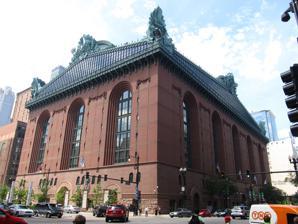
Building: Harold Washington Library
Country: United States of America
Year built: 1991
Central library of the Chicago Public Library system Harold Washington Library Center General information Architectural style New Classical Postmodernism Address 400 S. State Street Town or city Chicago , Illinois Country United States Coordinates 41°52′35″N 87°37′41″W / 41.87639°N 87.62806°W / 41.87639; -87.62806 Completed October 7, 1991 Client Chicago Public Library Technical details Material Red brick and granite exterior Floor count 10 Floor area 972,000 square feet Design and construction Architect(s) Hammond, Beeby and Babka The Harold Washington Library Center is the central library for the Chicago Public Library System. It is located just south of the Loop 'L' , at 400 South State Street in Chicago , in the U.S. state of Illinois . It is a full-service library and is ADA compliant. As with all libraries in the Chicago Public Library system, it has free Wi-Fi internet service. Opened in 1991, it functionally replaced (after more than a decade) the city's 19th-century central library . The building contains approximately 756,000 sq ft (70,200 m 2 ) of work space. The total square footage is approximately 972,000 sq ft (90,300 m 2 ) including the rooftop winter-garden event space. It is named in honor of Mayor Harold Washington . History The Library's Winter Garden on the 9th floor With the conversion of Chicago's former central library into the Chicago Cultural Center in 1977, a long-term temporary central library was opened in the Mandel Building at 425 North Michigan Avenue and much of the library's collection was put into storage. A debate on a new central library ensued and continued throughout most of the 1980s, frustrated by a lack of funding. Upon his election in 1983, Mayor Harold Washington supported the construction of a new central library. After the turmoil of four mayoral administrations in a seven-year period, finally, in 1986 during Washington's tenure, the city and the Library Board picked a location and floated a $175 million bond issue to provide funds for the new building, as well as the entire citywide library branch system. In 1987, a design competition was held by the city to decide on the architecture of the library. Five prominent entries were chosen from design-build coalitions of architects and contractors, representing designs by VOA Associates in collaboration with Arthur Erickson ; Hammond, Beeby & Babka; Murphy/Jahn , Lohan Associates, and SOM . The entries were narrowed down to two finalists: The Chicago Library Team with Helmut Jahn's glassy, modern design, and the SEBUS coalition, whose postmodern design by Hammond, Beeby and Babka took elements from nearby historic buildings. Notably, Jahn's design was to have arched over Van Buren Street onto the area that is now occupied by Pritzker Park, incorporating a new elevated station on Chicago's Loop . These elements were deemed too expensive, along with the rest of Jahn's design, so the Hammond, Beeby and Babka design won the competition. The architectural models that the entrant teams created are located on the eighth floor of the Harold Washington Library Center, except the SEBUS entry, which is located in the ninth floor Special Collections. With the support of Harold Washington and Chicago's wealthy Pritzker family , ground was broken at the chosen site at Congress Parkway and State Street, covering an entire block. Upon the building's completion in 1991, the new mayor, Richard M. Daley , named the building in honor of the now-deceased former mayor Harold Washington, an advocate of reading and education among Chicagoans as well as an advocate of the library's construction. Before 1872, Chicago had mainly private libraries. England responded to the Great Chicago Fire of 1871 by donating over 8,000 books to the city, which became the foundation of the first public library. This collection was housed in a variety of locations, until the Central Library was built in 1891. The Harold Washington Library opened on October 7, 1991. Since completion, the library has appeared in the Guinness Book of Records as the largest public library building in the world. In 2013 the architect and chairman of Hammond, Beeby and Babka, Thomas H. Beeby , won the prestigious Driehaus Architecture Prize for this and other projects. Architecture Owl on the southwest corner of the building Exterior The exterior evokes the design of the Rookery , Auditorium and the Monadnock buildings. The bottom portion is made of large granite blocks. Red brick makes up the majority of the exterior. These two portions draw on the Beaux-Art style. The pediments and most of the west side facing Plymouth Court are glass, steel and aluminum with ornamentation hearkening to the Mannerist style. In 1993, the roof was ornamented with seven large, painted aluminum acroteria designed by Kent Bloomer with owl figures by Raymond Kaskey. The acroterium on the State Street side depicts an owl , a symbol of knowledge due to its association with the Greek goddess Athena . The acroteria on the Congress Parkway (now Ida. B. Wells Drive) and on the Van Buren sides contain seed pods, which represent the natural bounty of the Midwest . The acroteria angularia each contain an owl perched in foliage. On the divide between the granite blocks and the brick portions are wall medallions that have the face of Ceres and ears of corn. On the north, east and south sides of the build are five story tall arched windows. Between the windows are rope friezes. Interior All public doors lead to the lobby . The north public entrance on Van Buren is just east of the CTA 's Harold Washington Library–State/Van Buren station, served by the Brown , Orange , Pink and Purple Lines . The corridor goes east, then south, then west, and opens south to the lobby. Lobby The east and south public entrances open directly to the lobby. The west public entrance opens to the offices. The west corridor goes east then south to open at the lobby. The lower level houses the Cindy Pritzker Auditorium, Multi-Purpose Room and Exhibit Hall. The central lobby is two stories tall and includes both the circulation and information desks. On the east side, the Popular Library is housed and on the West side there is a YouMedia space for teens. The second floor houses the Thomas Hughes Children’s library. The third floor includes computers for public use, periodicals, and interlibrary loan and general information services departments along with a library makerspace . The Maker Lab includes multiple 3D printers , CNC machines and Laser Cutters. Use of these machines is available for a nominal fee. The fourth floor holds the business, general sciences, and technology items. The fifth floor holds government publications, Chicago municipal references, maps, and an assistive resources and talking book center for the blind, visually impaired and physically disabled . The sixth floor holds social sciences and history resources. The seventh floor holds literature and language resources as well as a work by acclaimed Polish sculptor Jerzy Kenar . The eighth floor holds visual and performing arts resources, music practice rooms, and audio/visual rooms. The ninth floor holds the Winter Garden, which may serve as a reading room or be rented for social functions. Also on this floor are exhibit halls, Special Collections, and the Harold Washington Archives and Collections. The tenth floor is not open to the public. It houses library offices and technical services. See also Illinois portal Chicago portal Chicago architecture Chicago Public Library Events in the Life of Harold Washington (mural) List of museums and cultural institutions in Chicago Harold Washington Library–State/Van Buren station References Notes